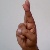
The image shows a hand gesture representing the letter 'R' in Indian Sign Language.